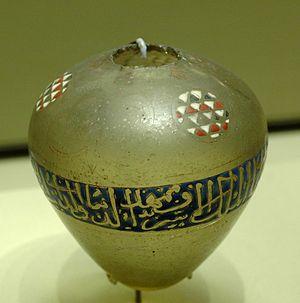
Récipient en verre d'usage inconnu, portant le nom du sultan `Umar II du Yémen. Le col est cassé. Verre moulé, décor émaillé et doré, Syrie ou Égypte, 1295-1297.